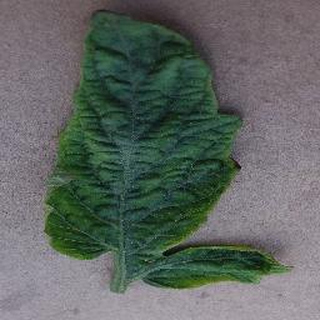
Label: tomato_yellow_leaf_curl_virus